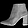
Label: Ankle boot